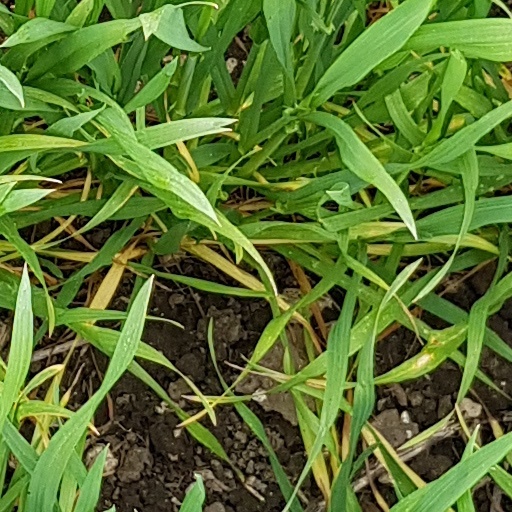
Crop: wheat